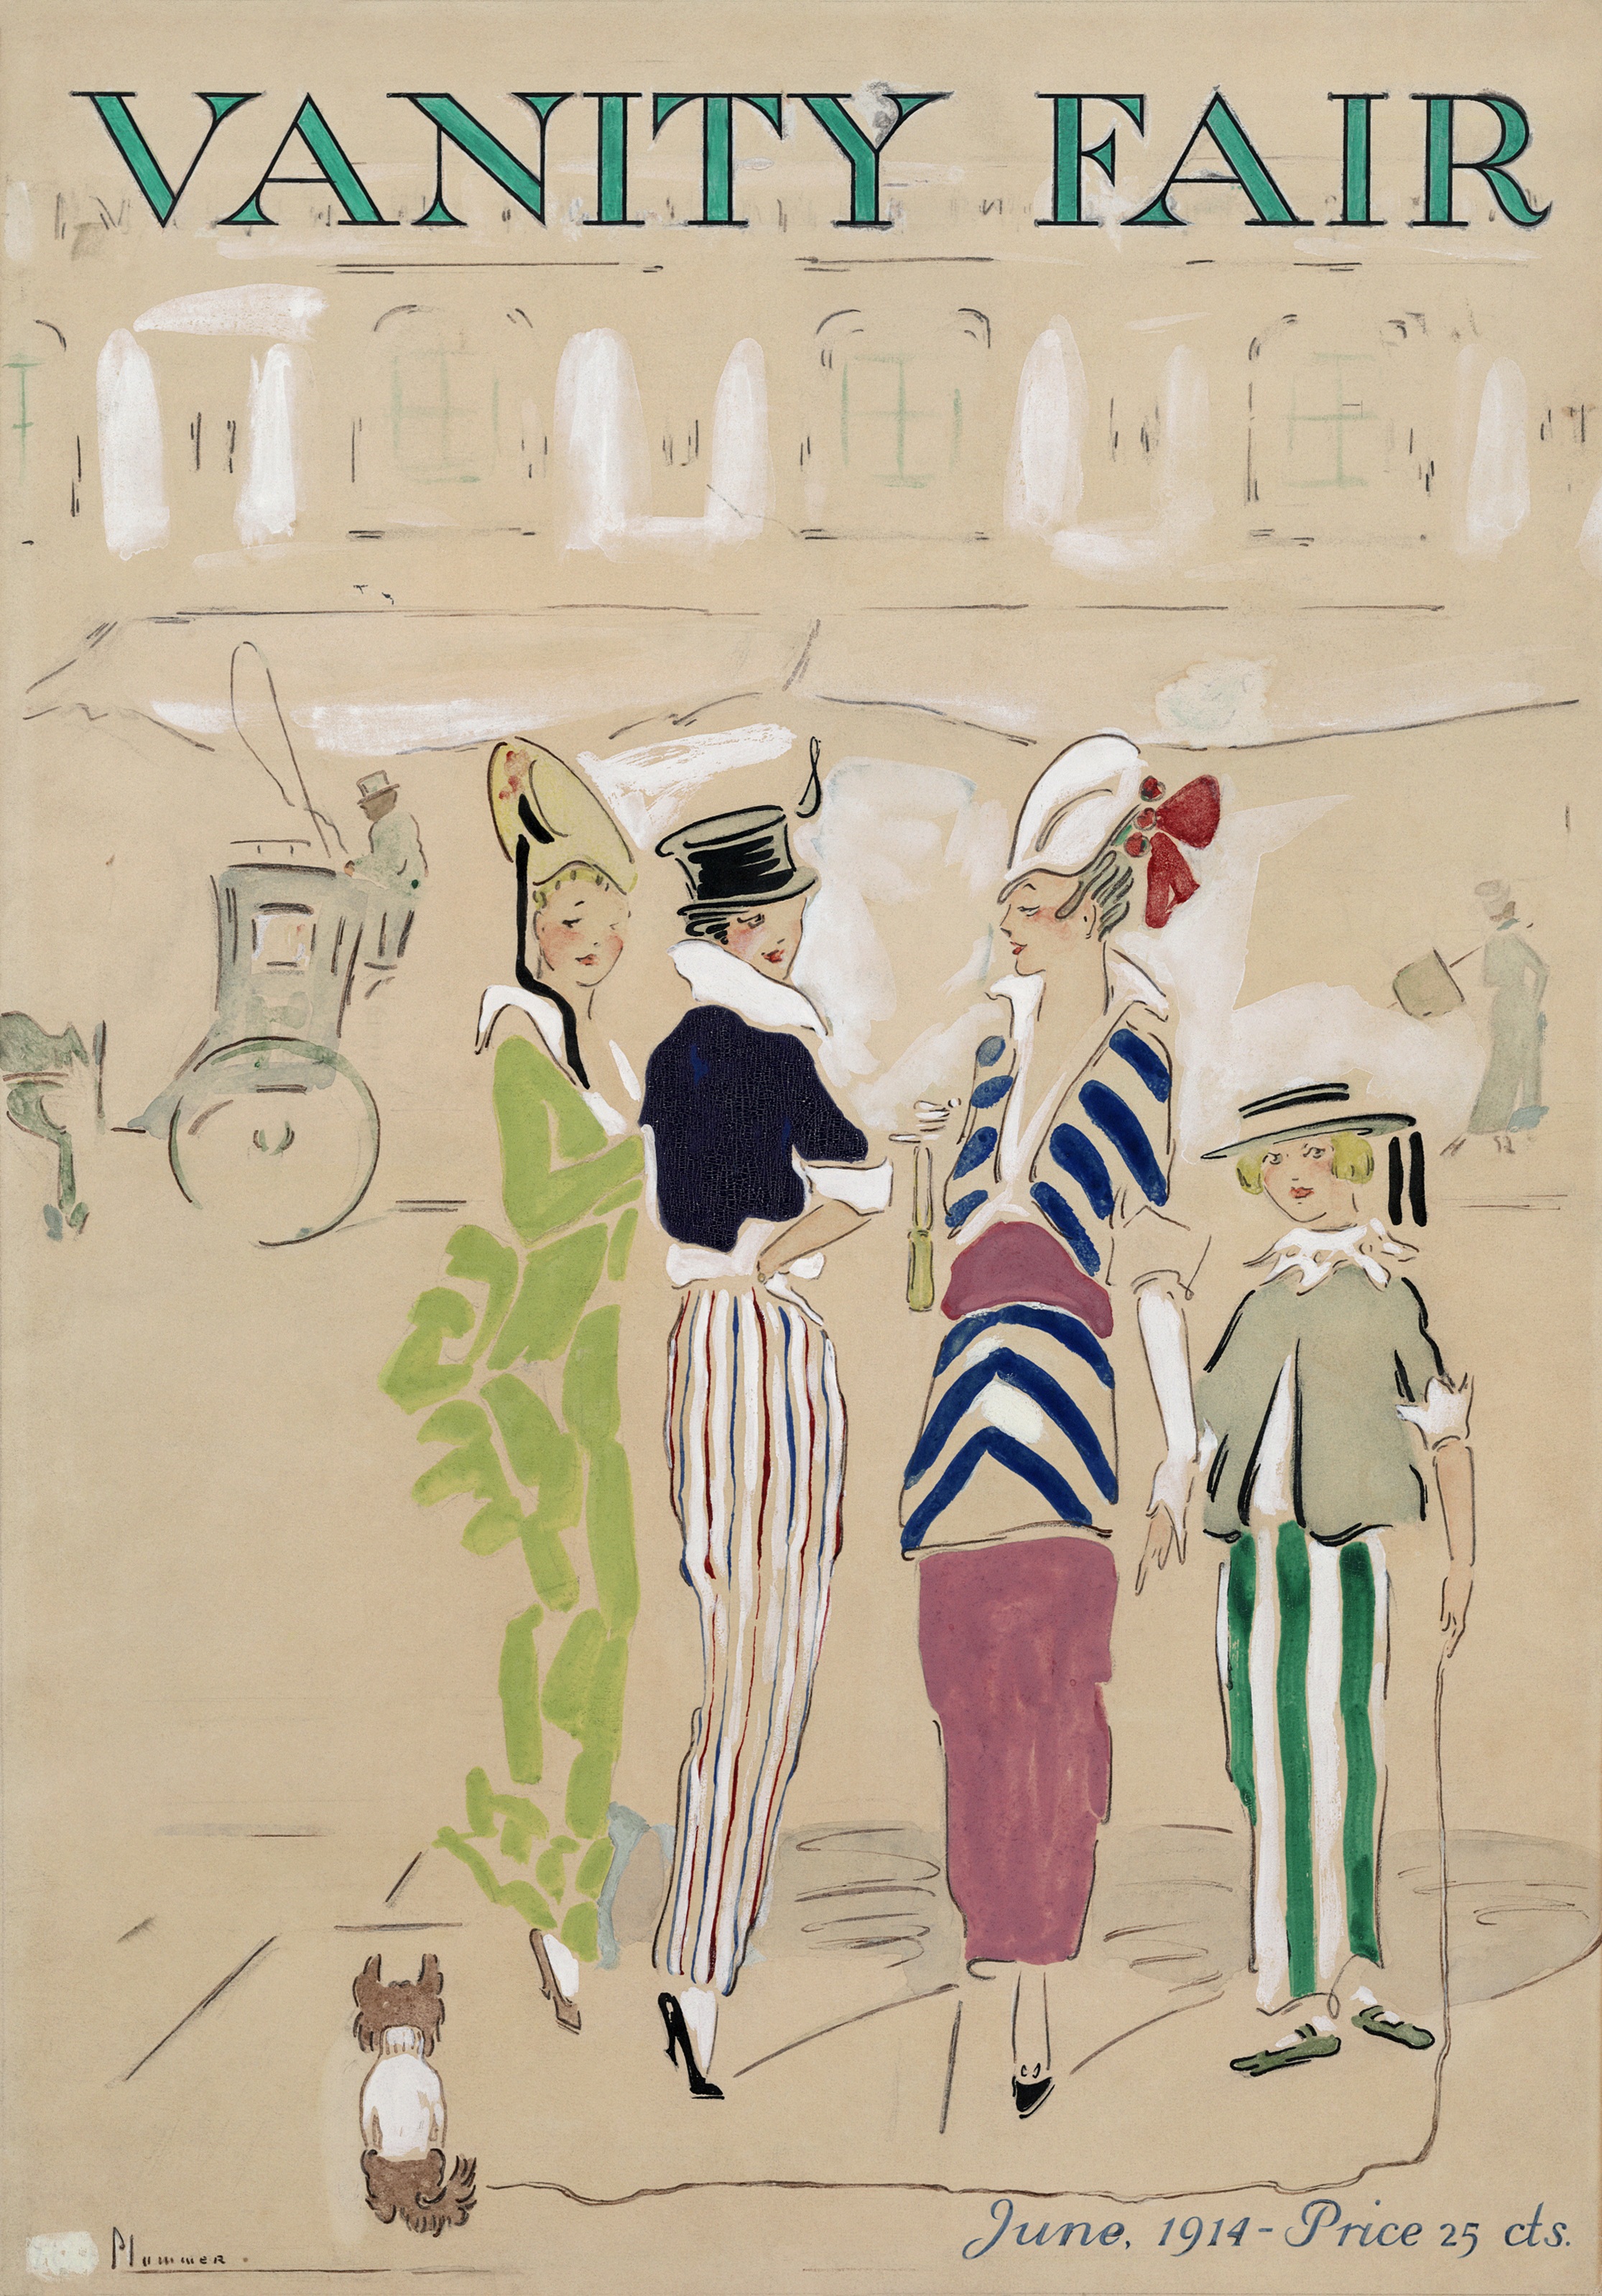
woman, vintage, retro, old, pattern, magazine, fashion, paper, art, sketch, drawing, illustration, design, women, poster, cover, glamour, cartoon, fashionable, advertise, free image, vintage design, 1914, background vintage, free art, magazine cover, vanity fair, poster background, vintage poster